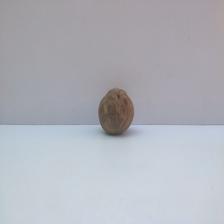
Size: Spoiled